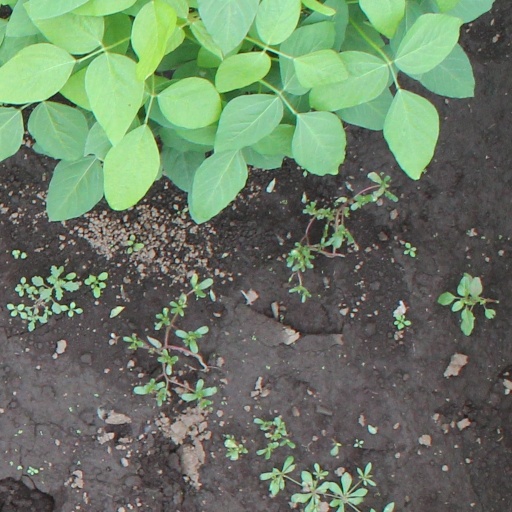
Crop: soybean